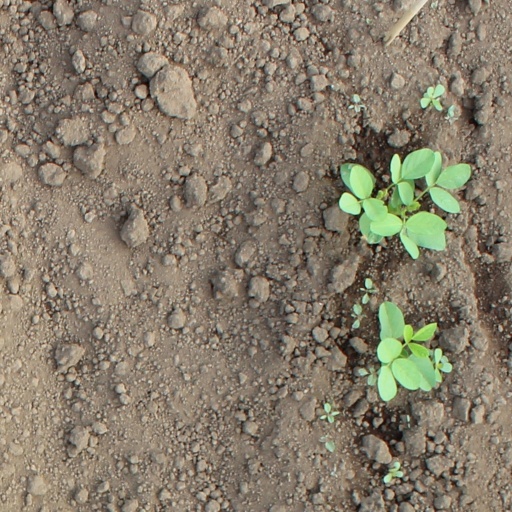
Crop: soybean